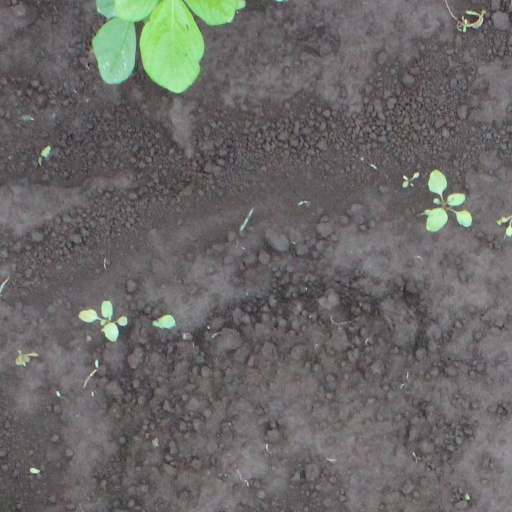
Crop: soybean